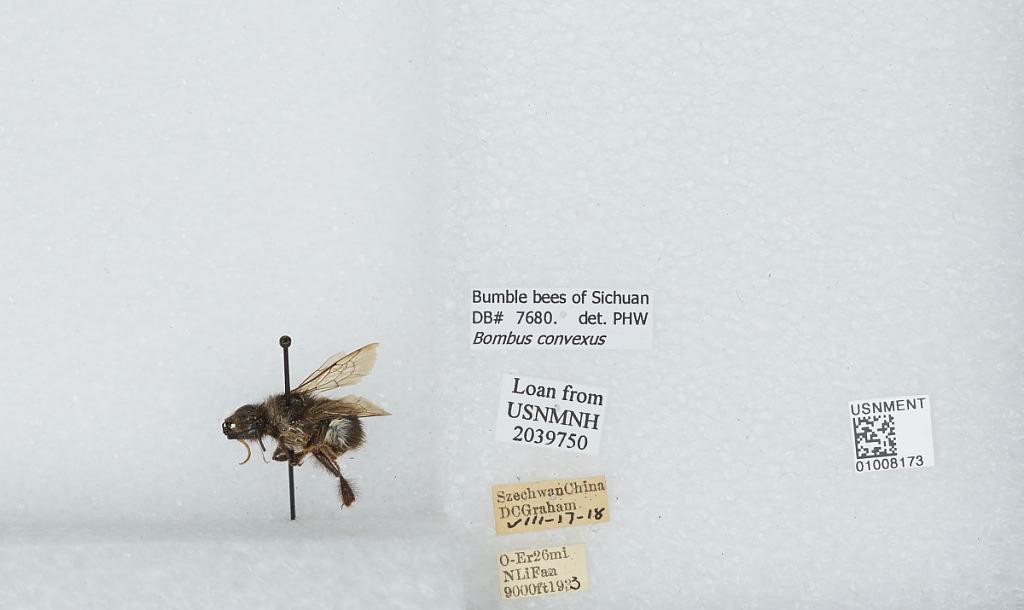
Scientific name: Bombus (Mendacibombus) convexus Wang
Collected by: D. Graham
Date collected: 1918-8-17
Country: China
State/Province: Sichaun
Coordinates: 30.13, 102.93
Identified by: W., P. H.